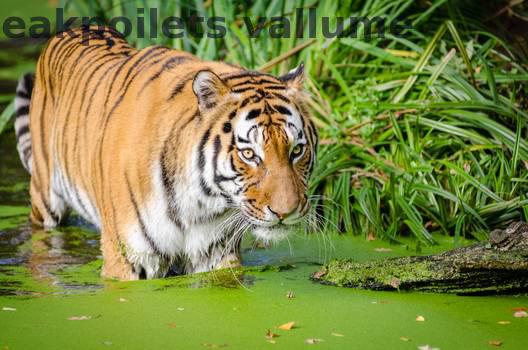
Label: Watermark